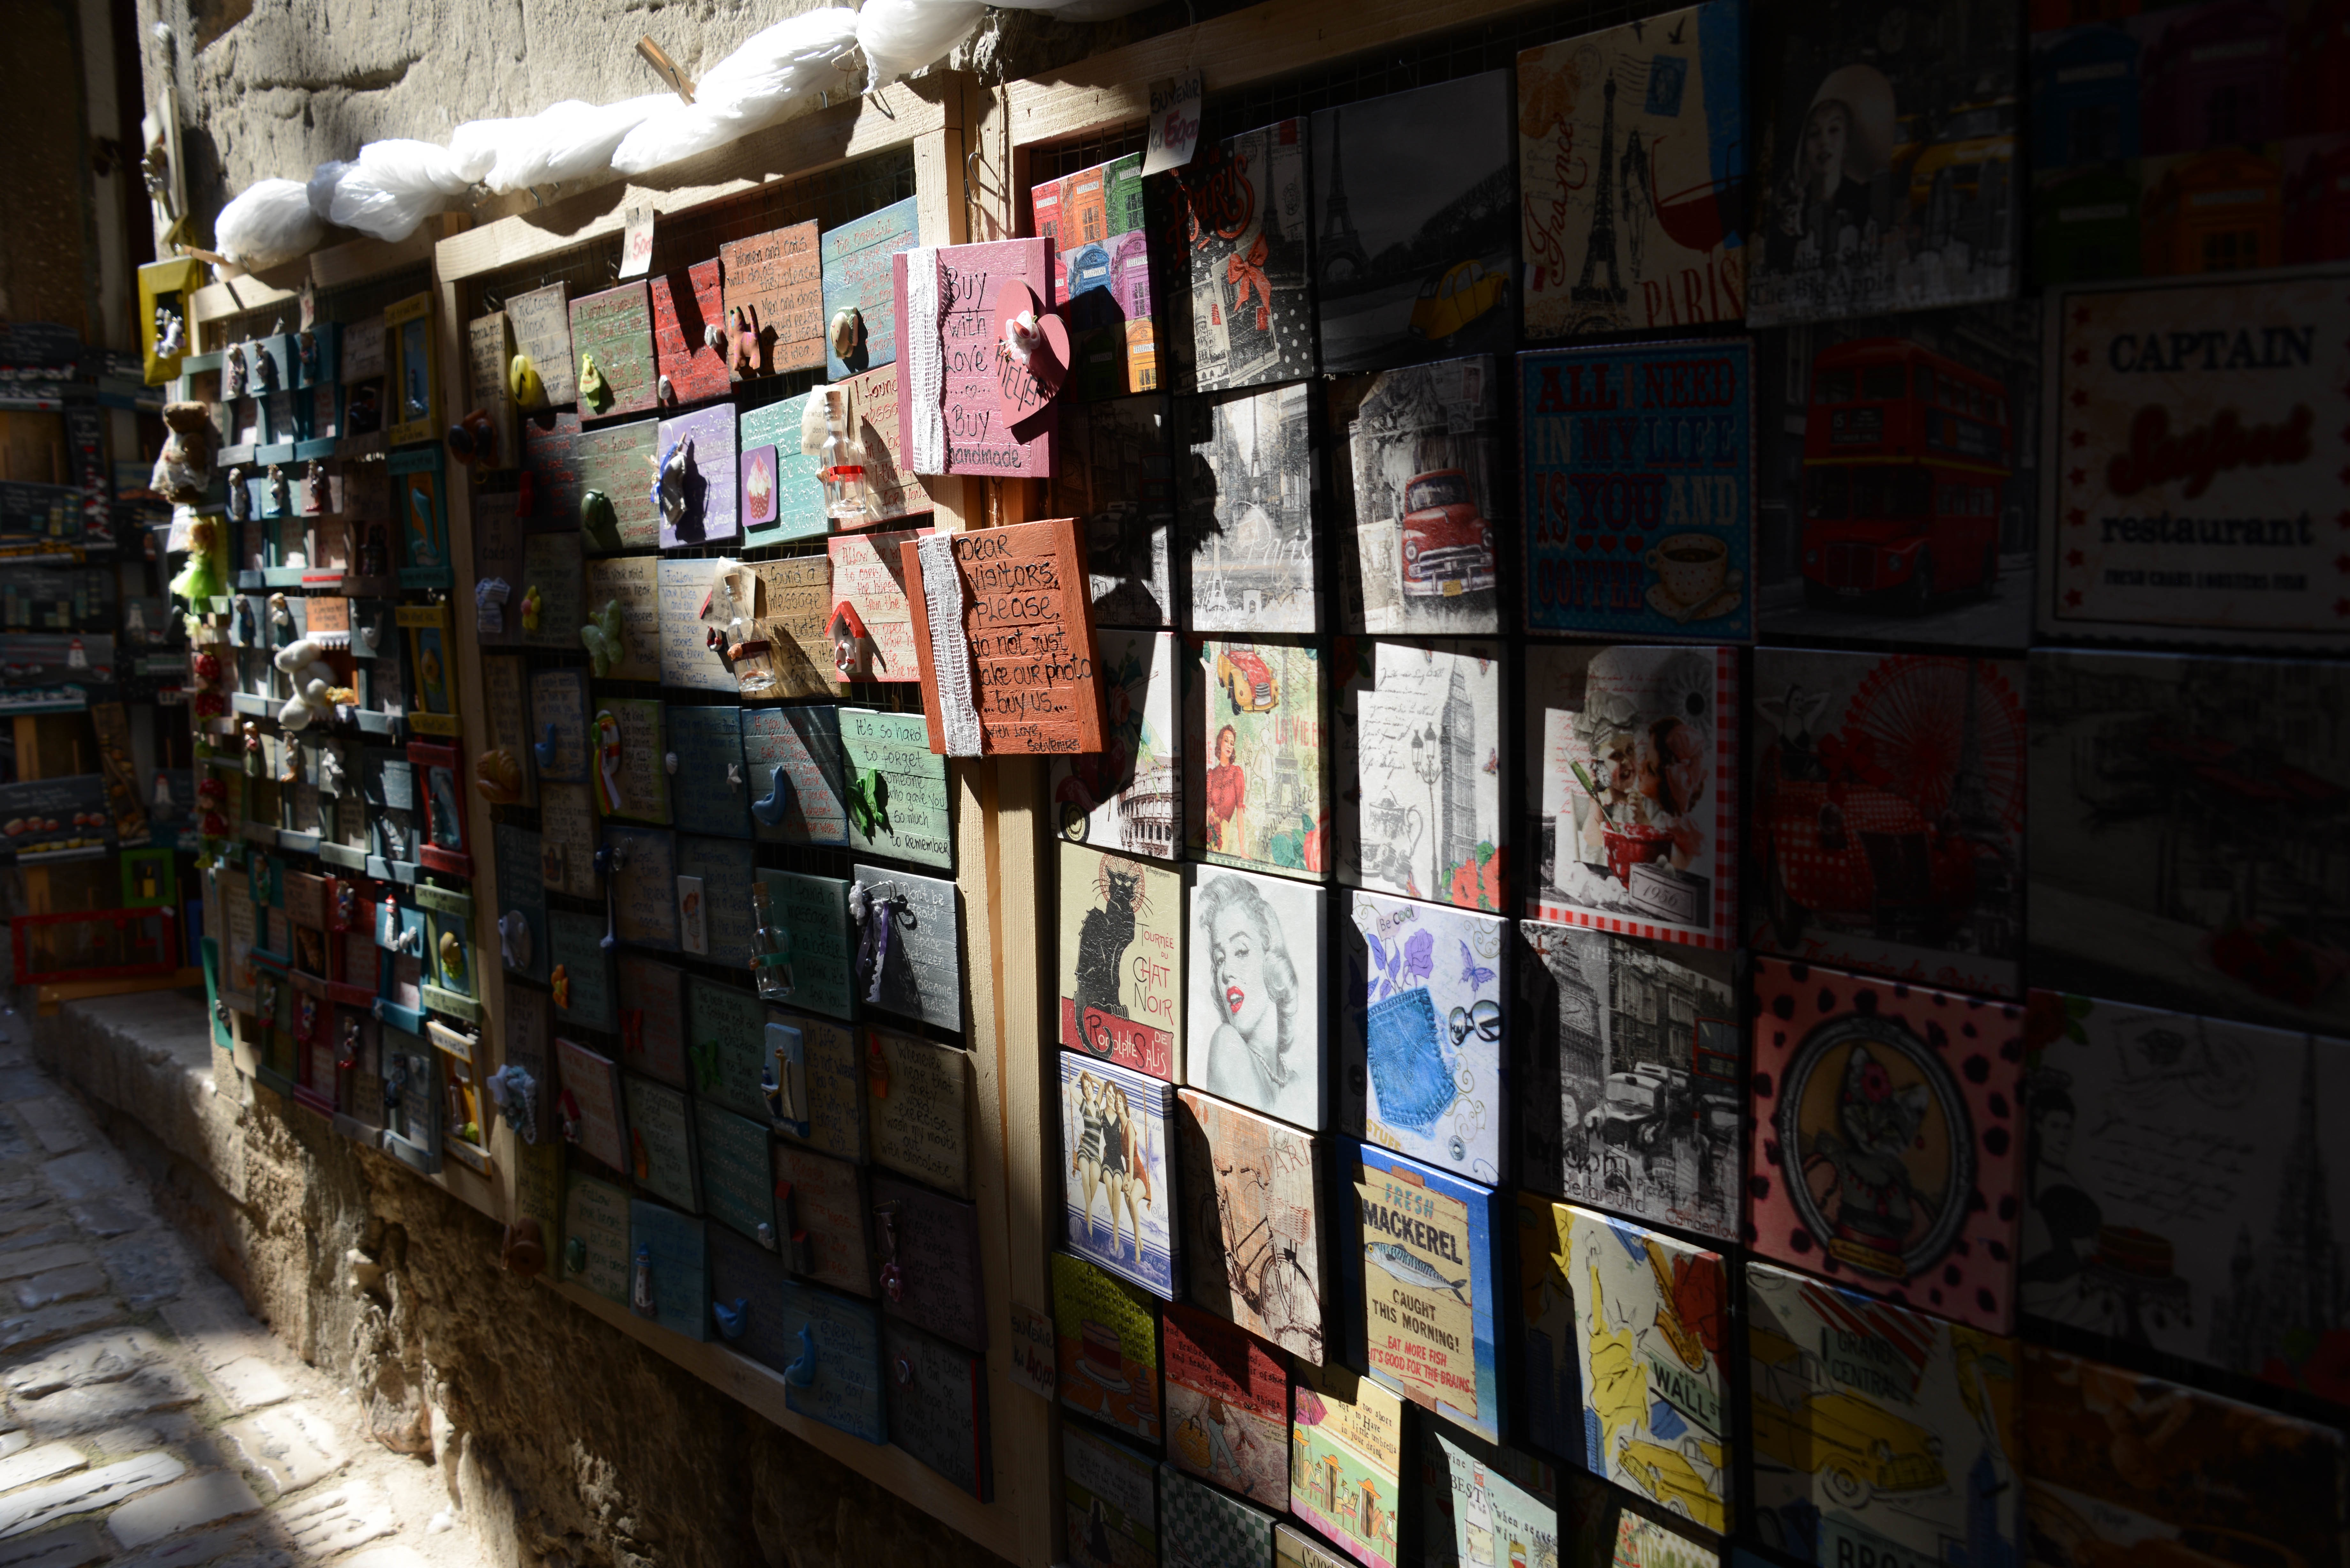
street, color, art, urban area, bookselling